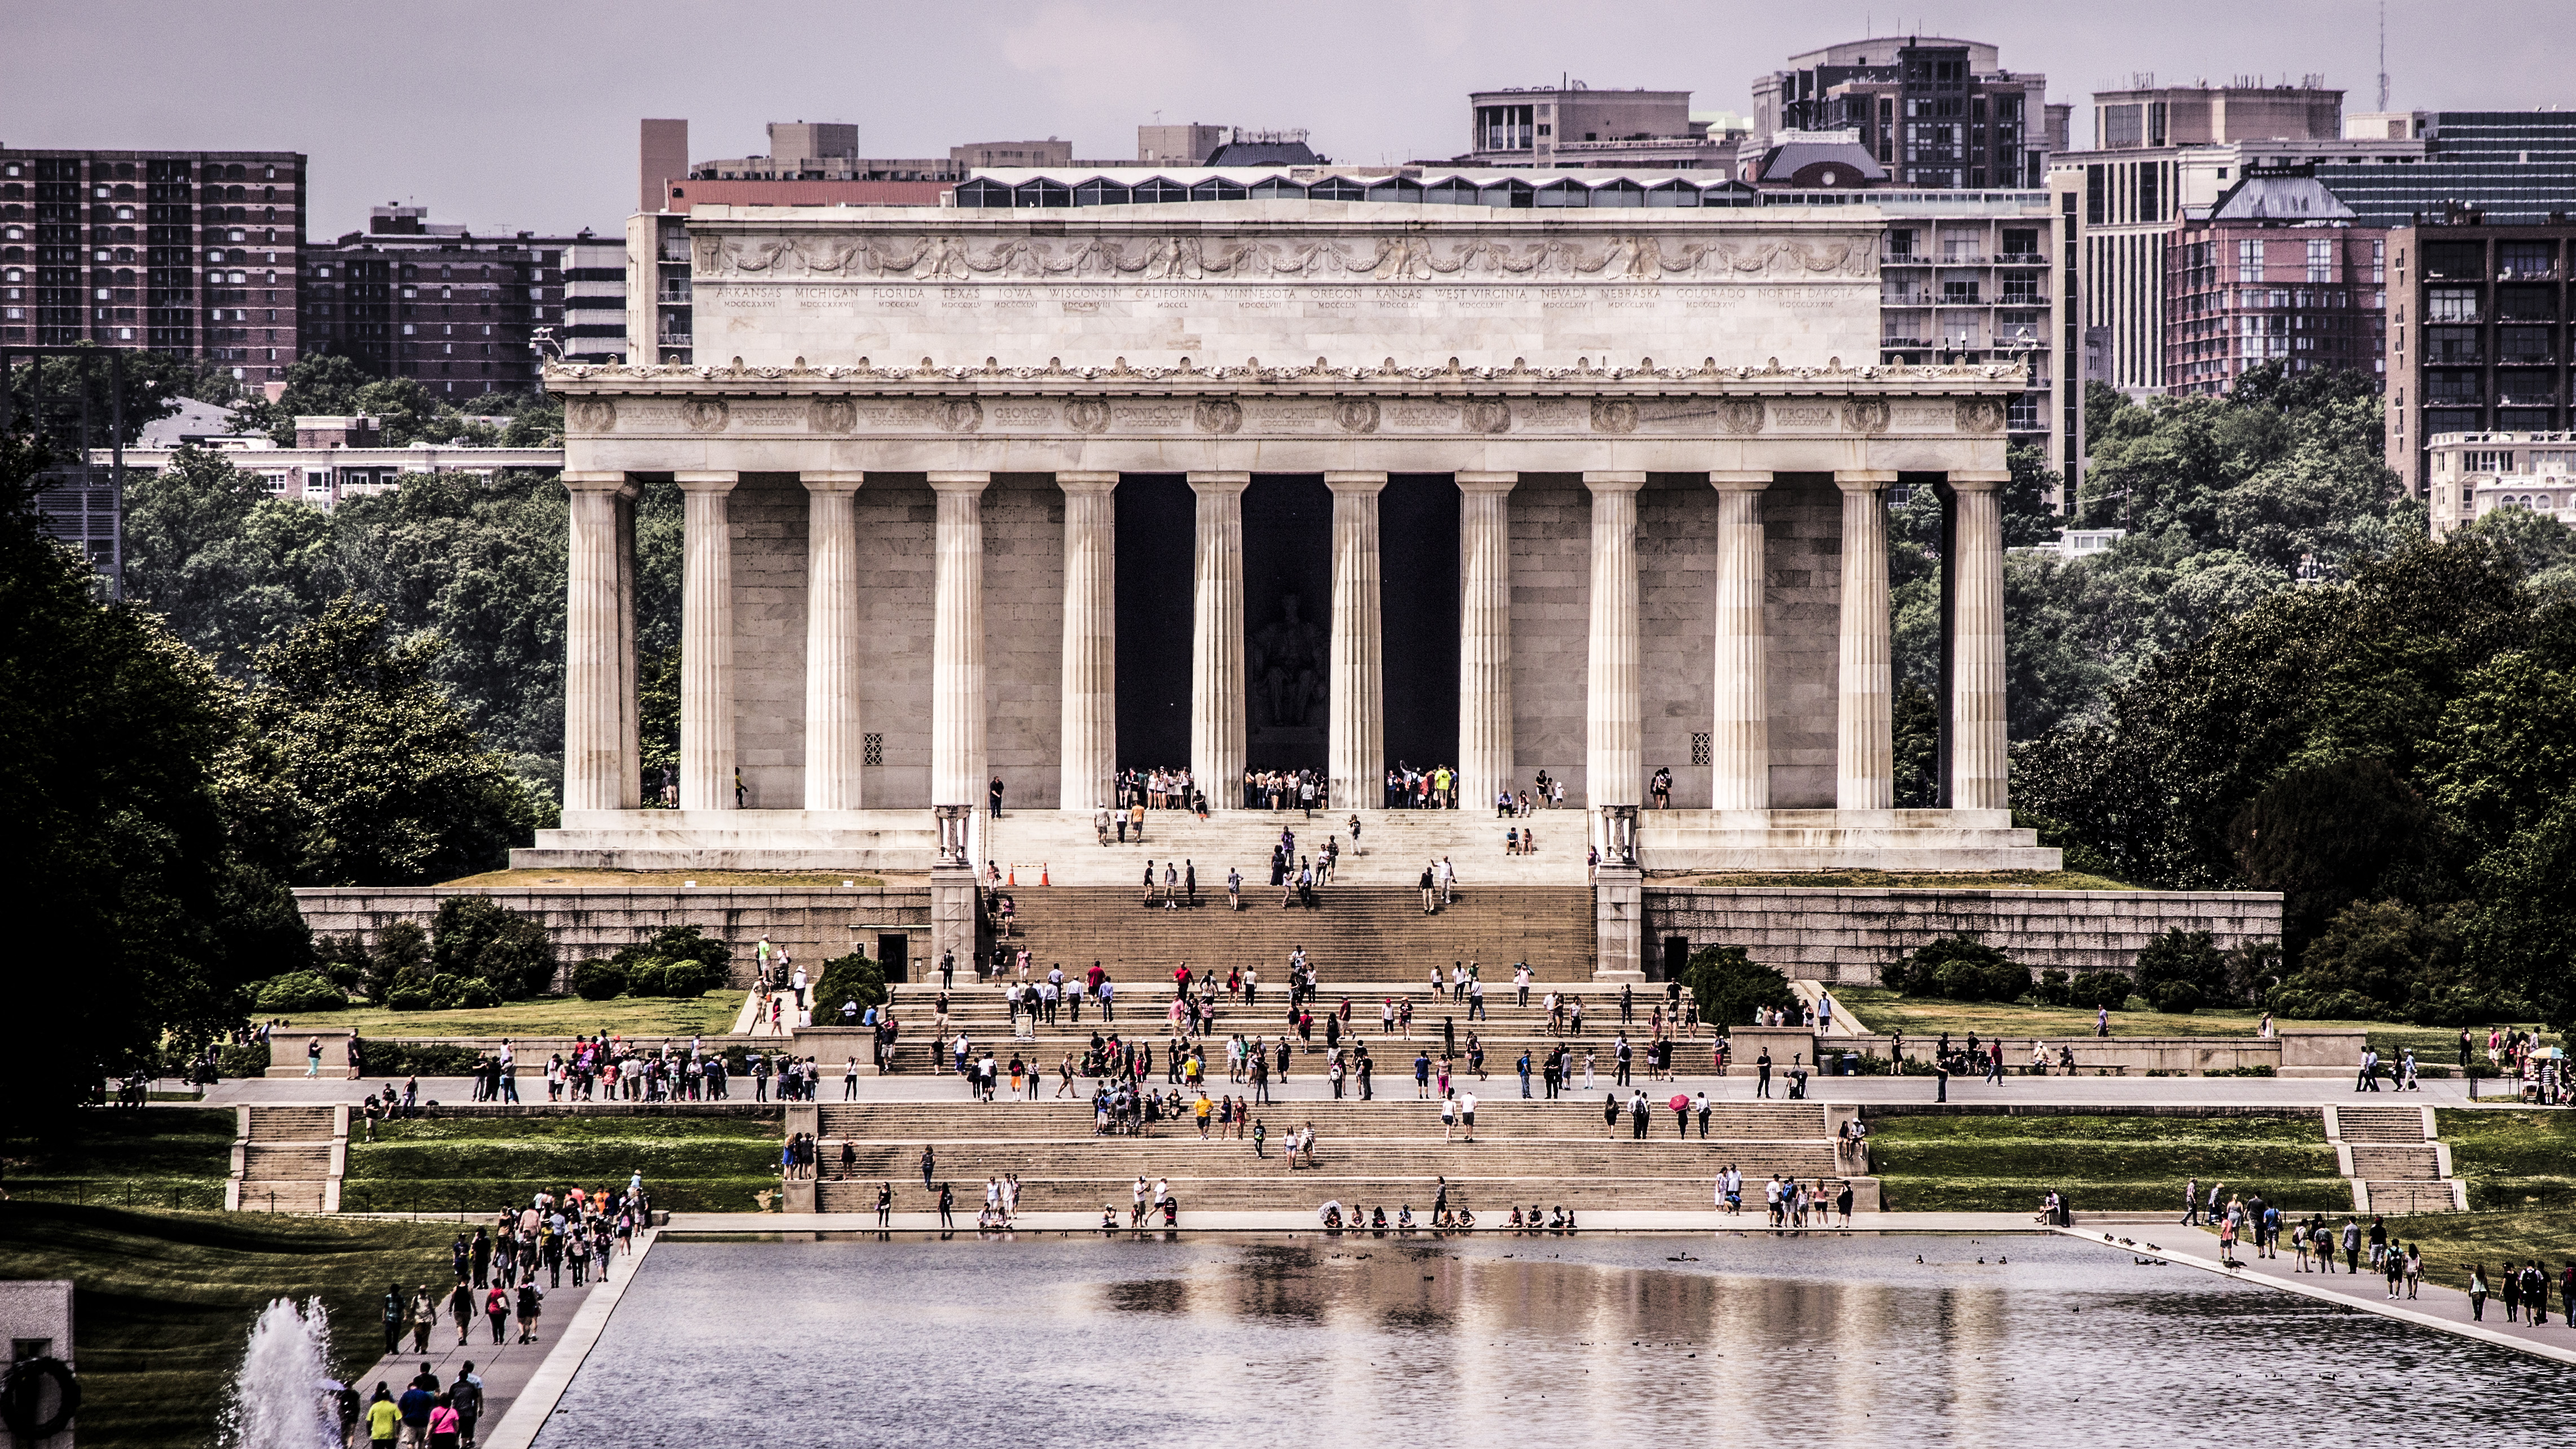
architecture, structure, palace, city, cityscape, downtown, plaza, canon, landmark, memorial, fountain, town square, lincoln, t3i, 600d, washingtondc, water feature, ancient rome, ancient history, human settlement, ancient roman architecture